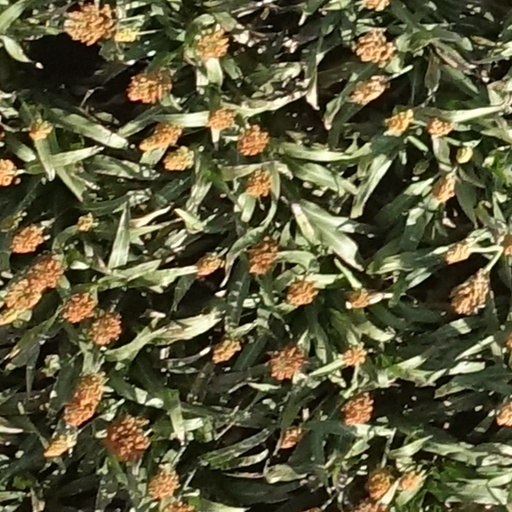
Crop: sorghum